New Zealand Railways Department

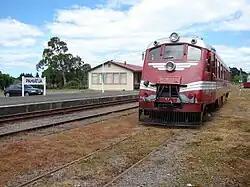
The Standard class railcars were introduced from July 1938. This example, RM 31, is seen at Paihiatua, Wairarapa.

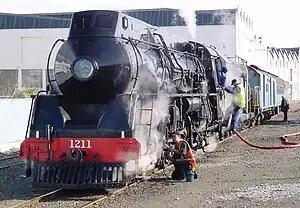
The J class also appeared in 1939. This locomotive, J 1211, survived for preservation.

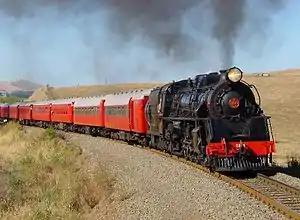
The J class were introduced in 1946, and were the last steam locomotives built by NZR.

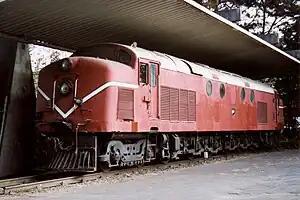
DF class locomotive, the first mainline diesel-electric locomotives.

In 1920 the milestone of open railway lines was reached and 15 million passengers were carried by the department. An acute housing shortage following the war led to the creation of Railways Department's Housing Scheme in 1922. The first of the now-iconic railway houses were prefabricated in a factory in Frankton for NZR staff. This scheme was shut down in 1929 as it was considered improper for a government department to compete with private builders.